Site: brandenburg
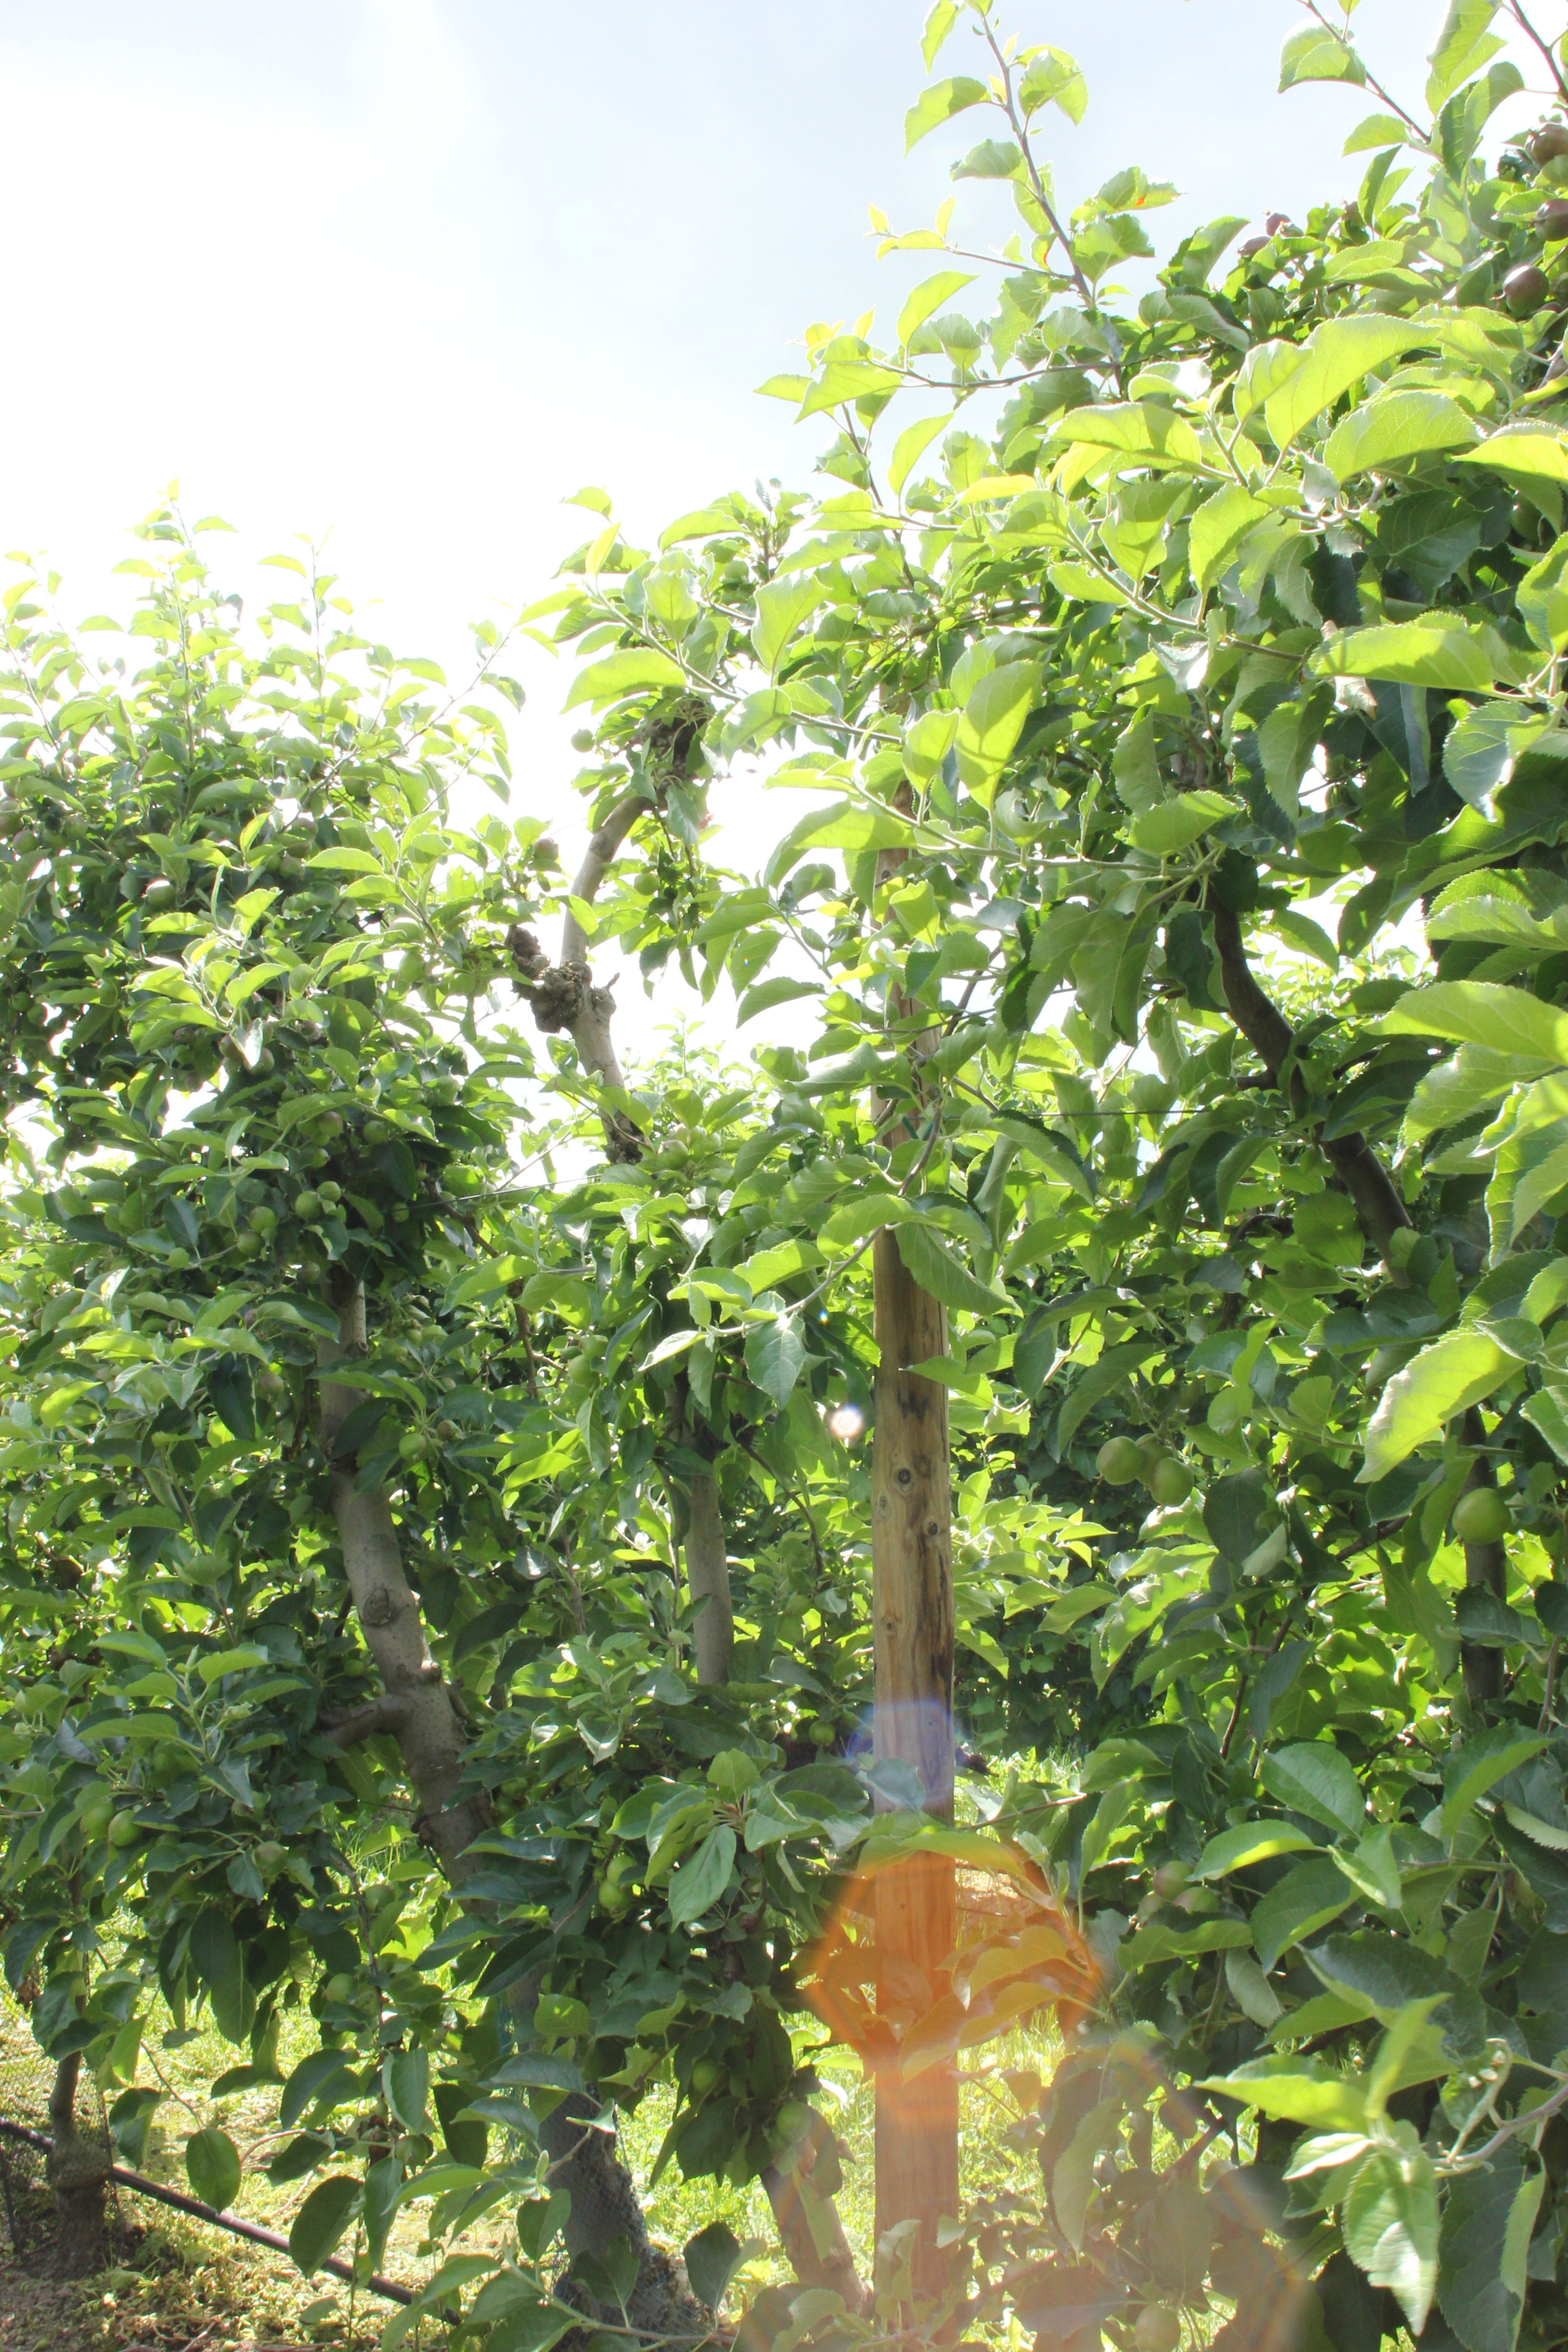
Growth stage (BBCH 73): Development of fruit